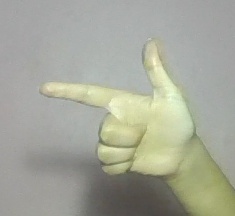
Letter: yaa